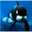
Label: whale